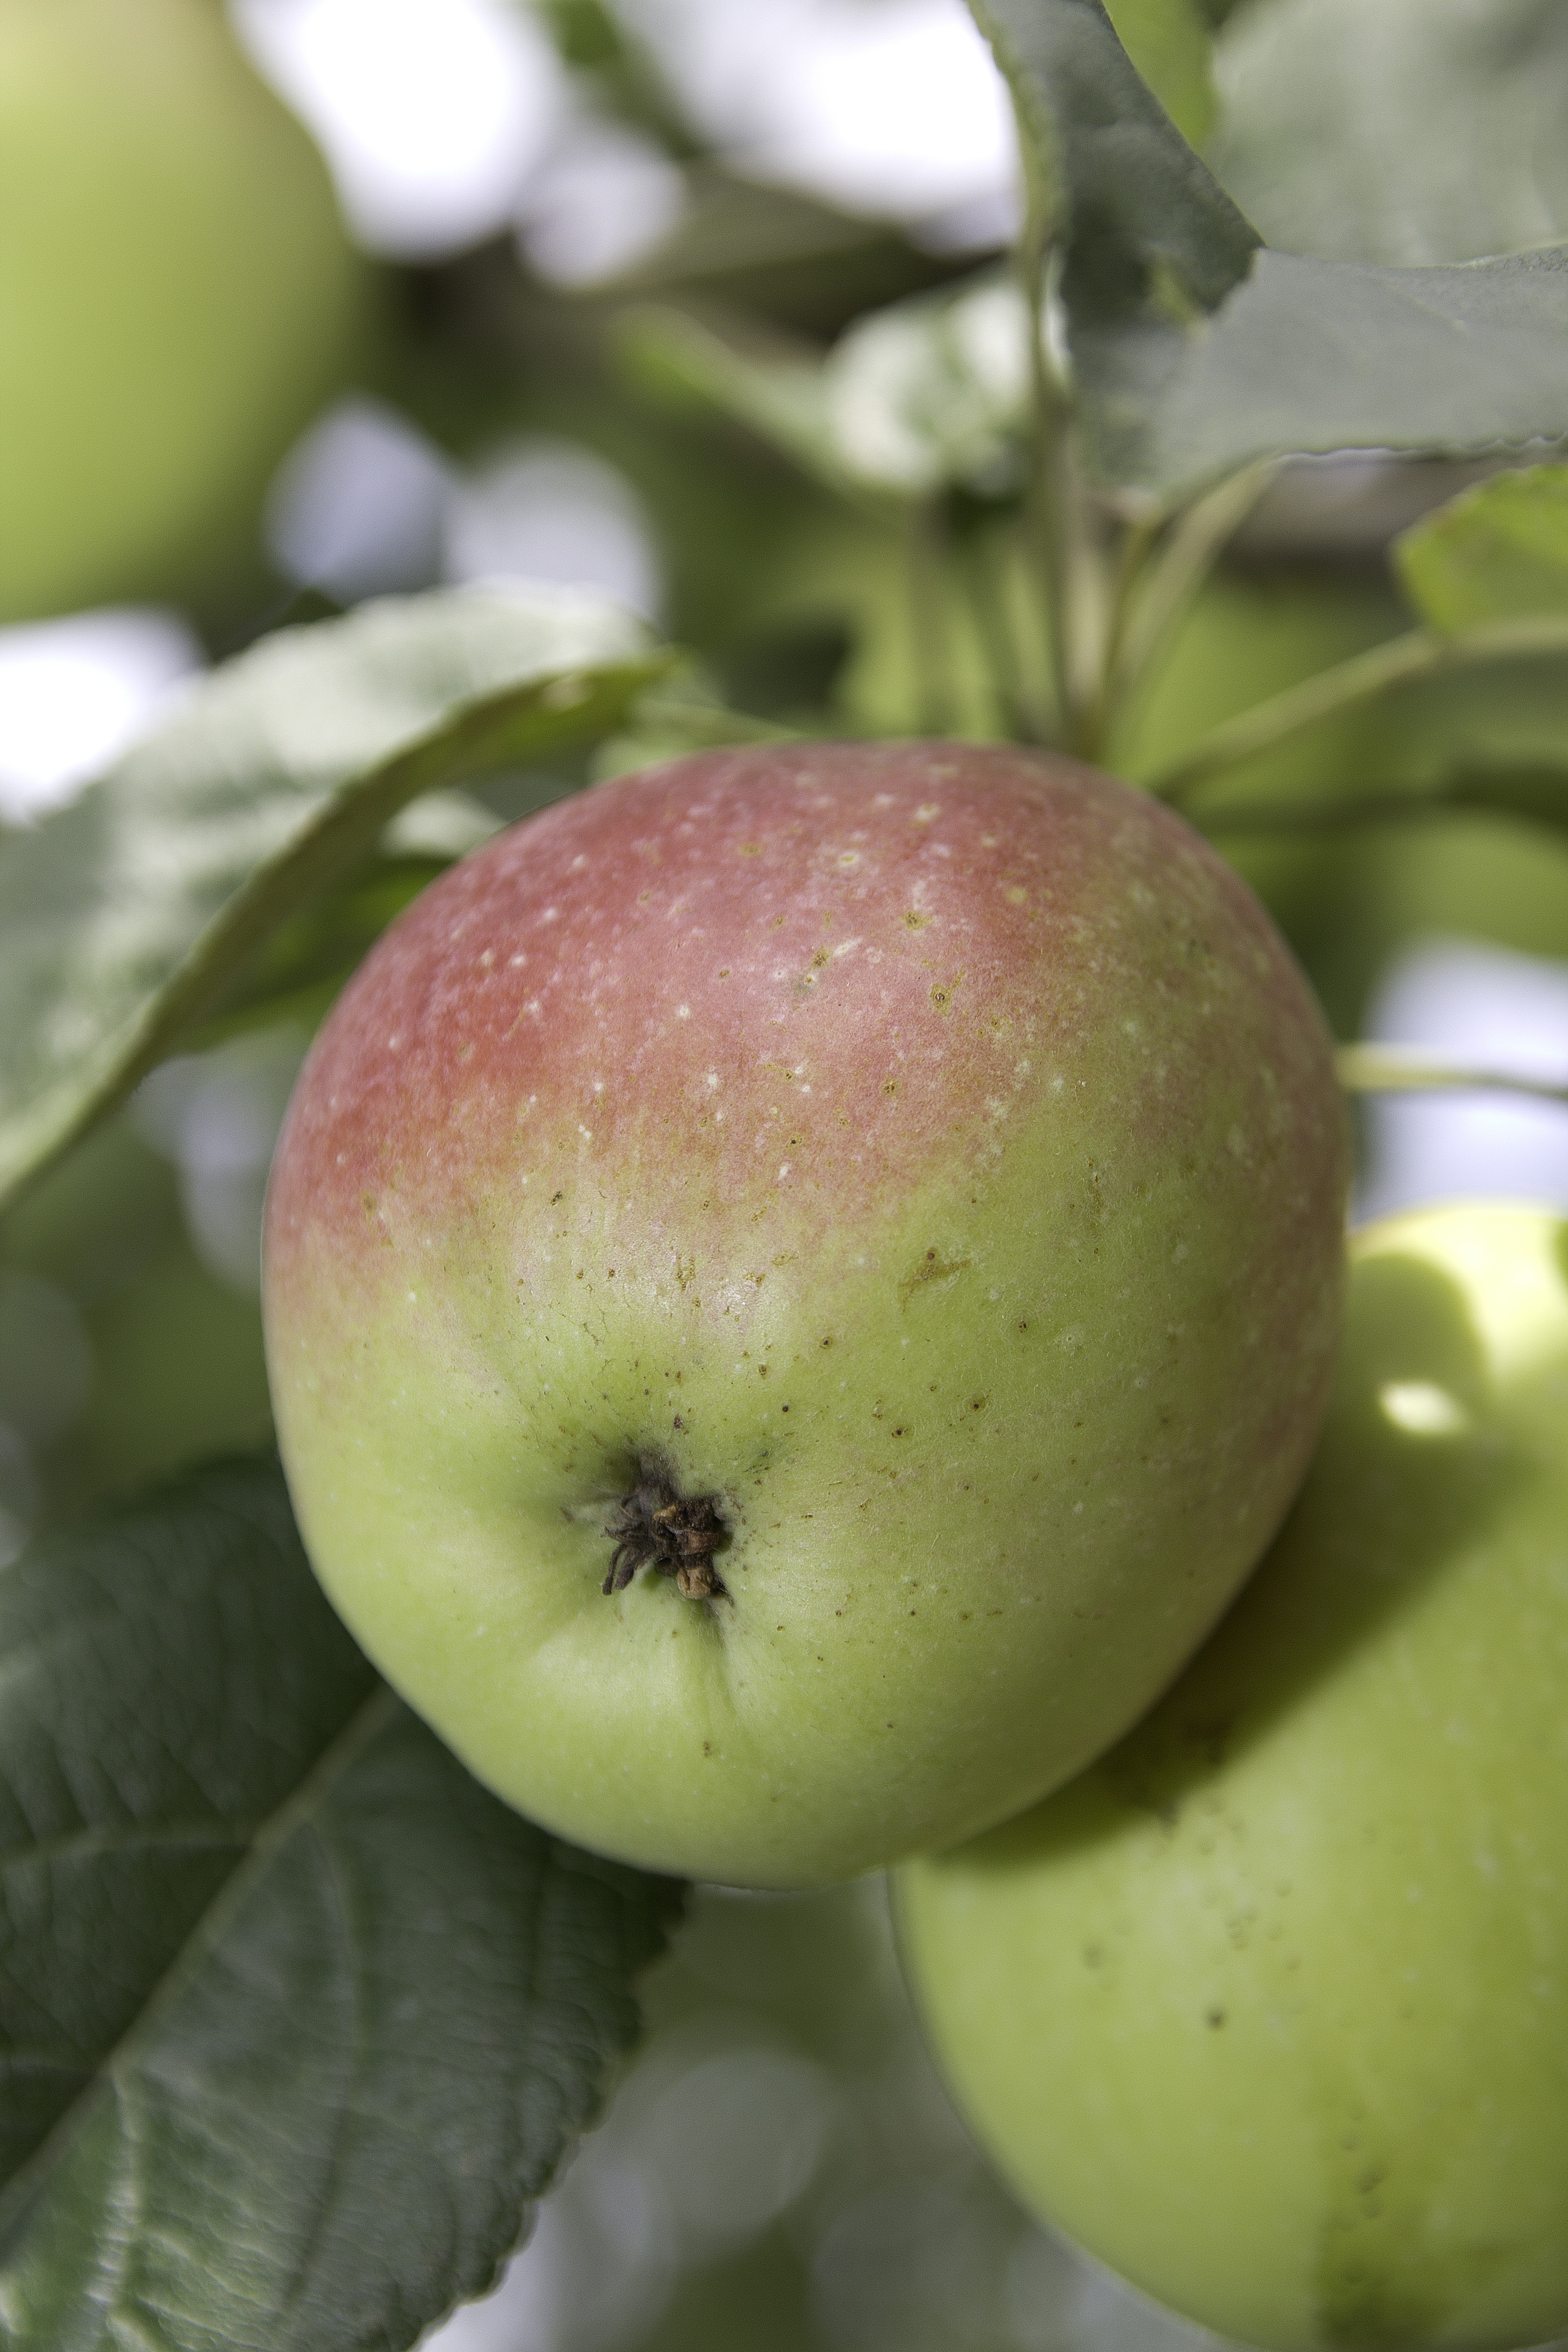
apple, nature, plant, fruit, food, green, produce, autumn, healthy, red apple, fresh fruit, organic, flowering plant, rose family, land plant